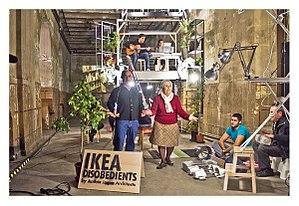
Andrés Jaque, né en 1971 à Madrid, est un architecte espagnol. Il explore notamment la dimension politique de l’architecture. Andrés Jaque conçoit l’architecture « comme une activité politique et non pas idéologique ».